Gordon Lewis (engineer)

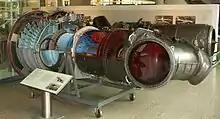
Pegasus engine

Gordon Lewis spent some years as Managing Director of Turbo-Union, which developed the Turbo-Union RB199 engine for the Panavia Tornado. His patented devices cover a forty-year span, and he remained active in many aspects of turbine engine work well into the 21st century.